Rotherwas Room

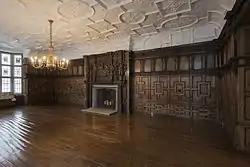
The Rotherwas Room currently resides at the Mead Art Museum at Amherst College.

The Rotherwas Room is an English Jacobean room currently in the Mead Art Museum, in Amherst College.